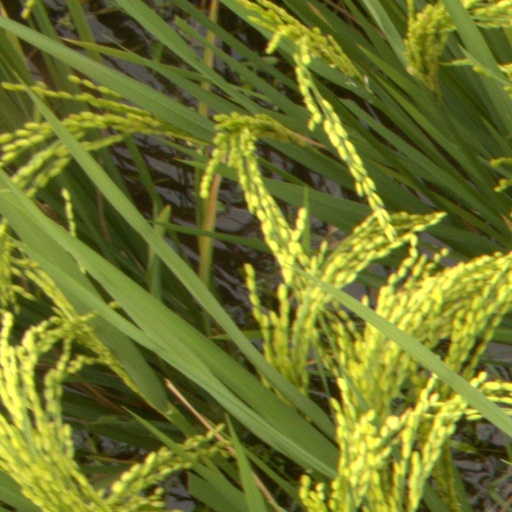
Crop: rice